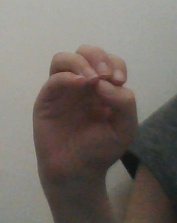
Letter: ha